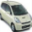
Label: automobile